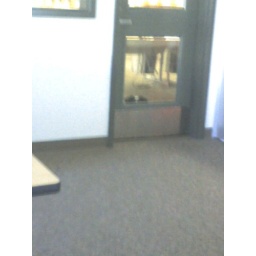
ms. scheele didn't want my dog petey be in the lab with us, poor boy =(